Aleksey Konstantinovich Tolstoy

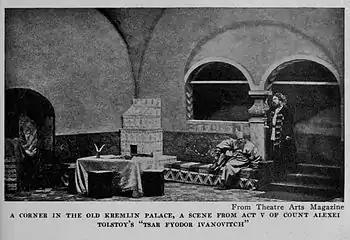
A scene from Act V of "Tsar Fyodor Ioannovich"

Critics noted, though, that history as such was secondary to Tolstoy; he was driven mostly by his own personal views and feelings, tending to judge his 16th-century characters using mid-19th-century moral values. "The life of today seeps through everywhere," Tolstoy himself admitted, speaking of his ballads. According to the author, historical drama had to be "true" only in a "humanist way". "A poet... has just one responsibility: to his own poetic self... human truth is his one law. Historical truth is something he is not bound to. If it fits into the concept, very good, if not, he can easily do without it," he wrote. So on the one hand, Tolstoy's dramatic trilogy- "The Death of Ivan the Terrible", "Tsar Fyodor Ioannovich" and "Tsar Boris"- was not historical in the strict sense of the word; on the other hand, it was far from being the brand of "patriotic drama" produced by Nestor Kukolnik or the imitation of the French "tragedie des allusions" which Aleksander Pushkin ridiculed. In fact, Pushkin's attitude was the closest approximation to that of Tolstoy. The latter's plays had their "second levels", directly corresponding to contemporary political situations, but were driven mostly by the author's historical views and theories which involved the glorifying of Russian "noble men" (he associated them with the boyarstvo) and the vilification Ivan Grozny whom the boyarstvo had fallen victim to.